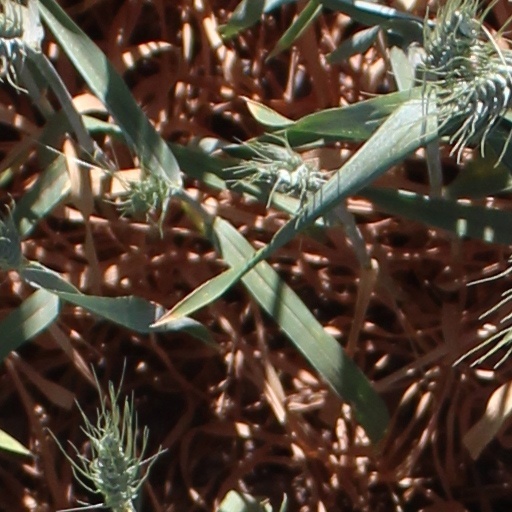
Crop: wheat